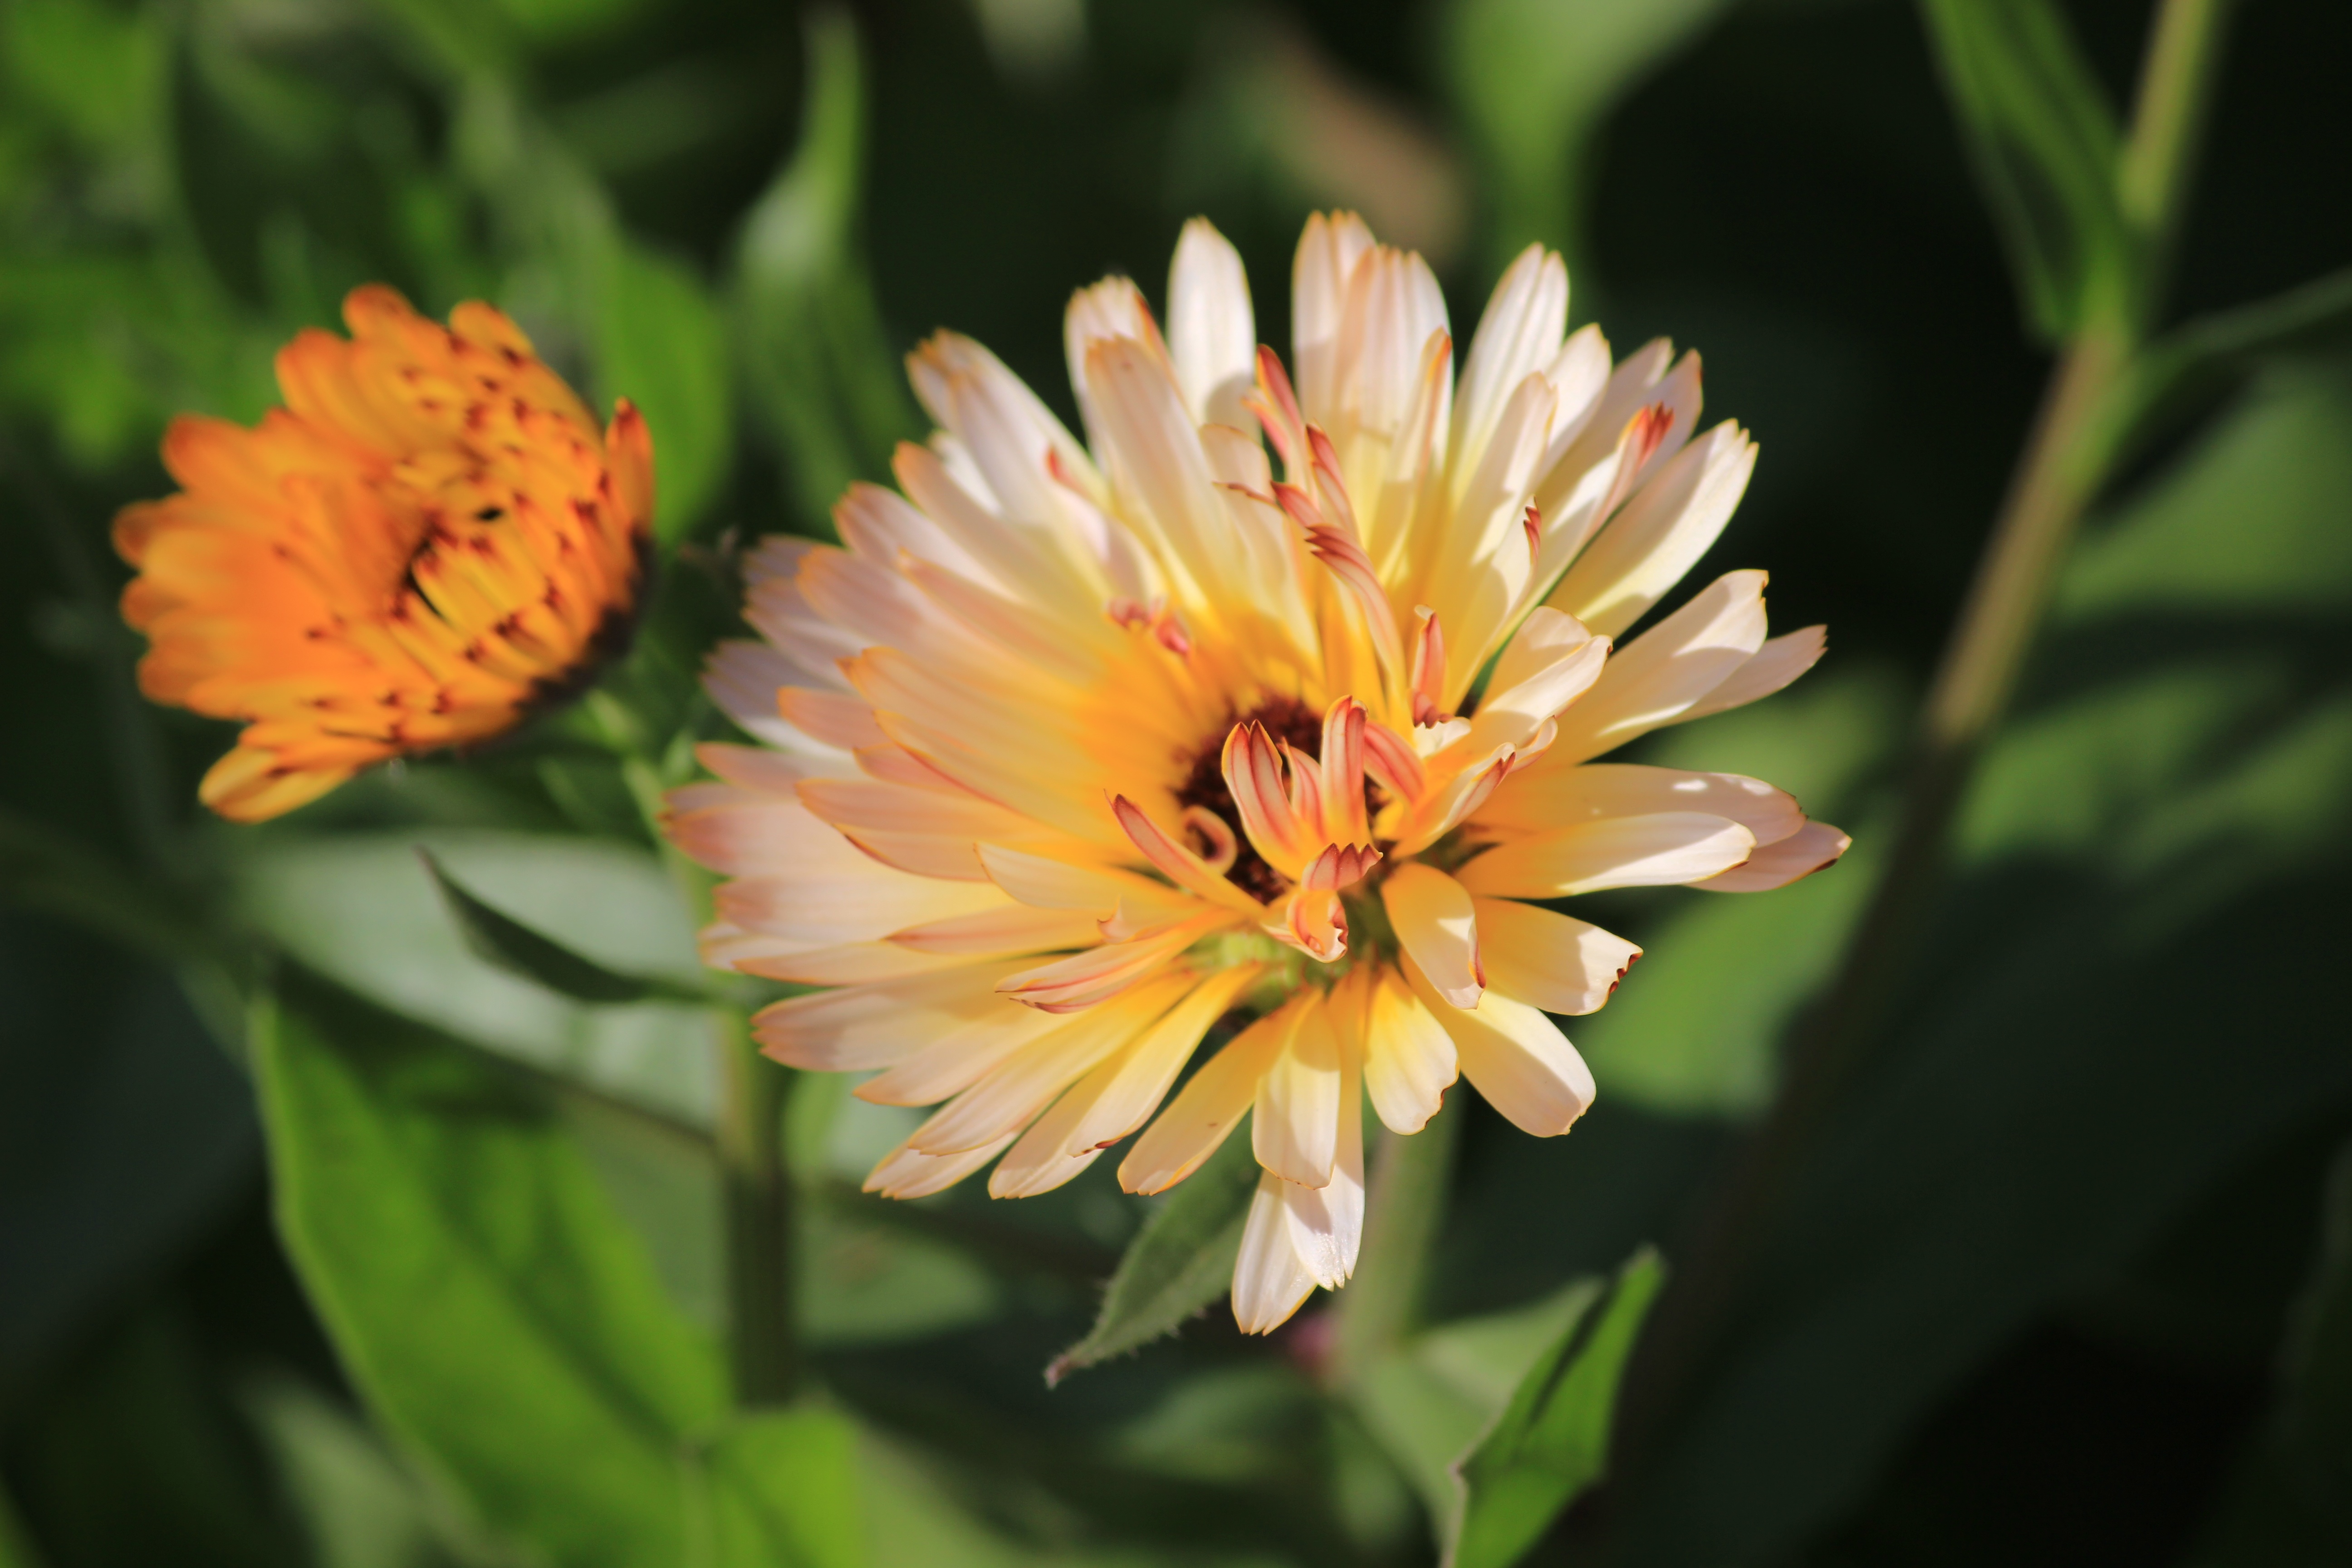
nature, blossom, plant, flower, petal, botany, yellow, flora, wildflower, dahlia, nectar, macro photography, flowering plant, daisy family, land plant